Clopton House

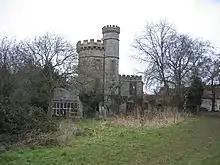
Clopton Tower

A manor house existing on the site in 1450 was owned by John Clopton, Alderman of the Trinity Guild of Coventry, and was rebuilt in the 16th century. The present house is a 17th-century creation by Sir John Clopton around the core of the 16th-century manor, with 19th-century extensions and improvements.